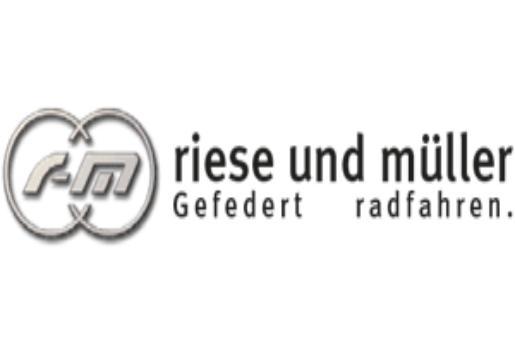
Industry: Transportation